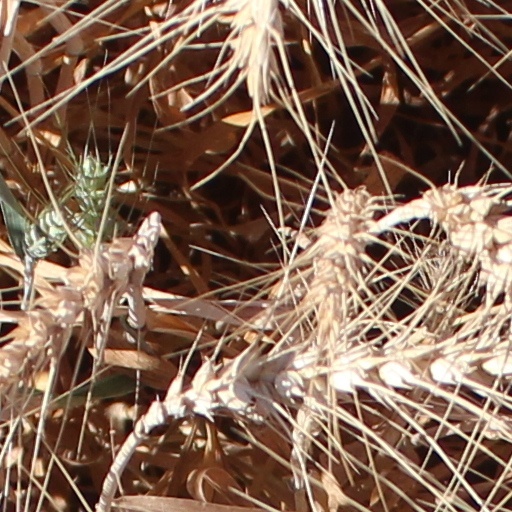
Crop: wheat